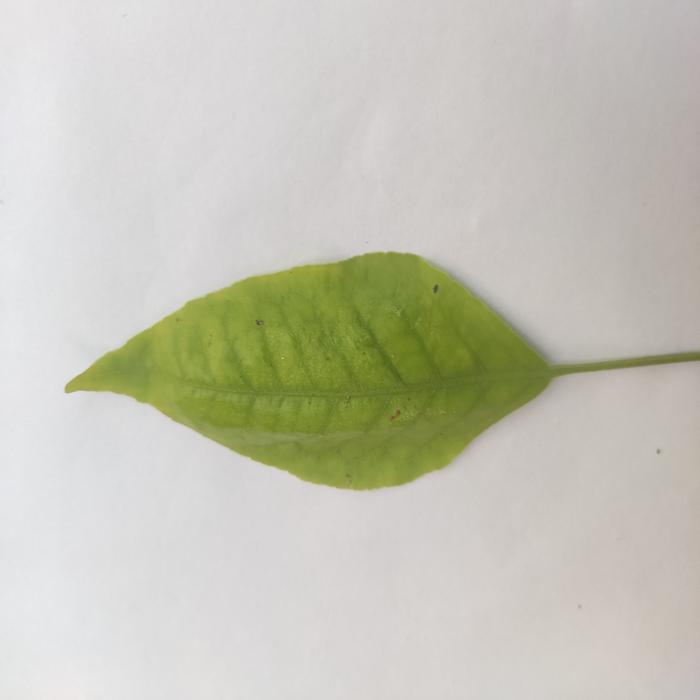
Crop: Aegle Marmelos
Leaf condition: Cercospora_Leaf